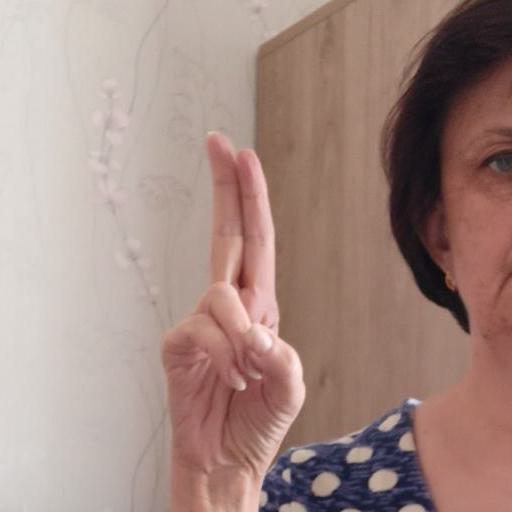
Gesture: two_up